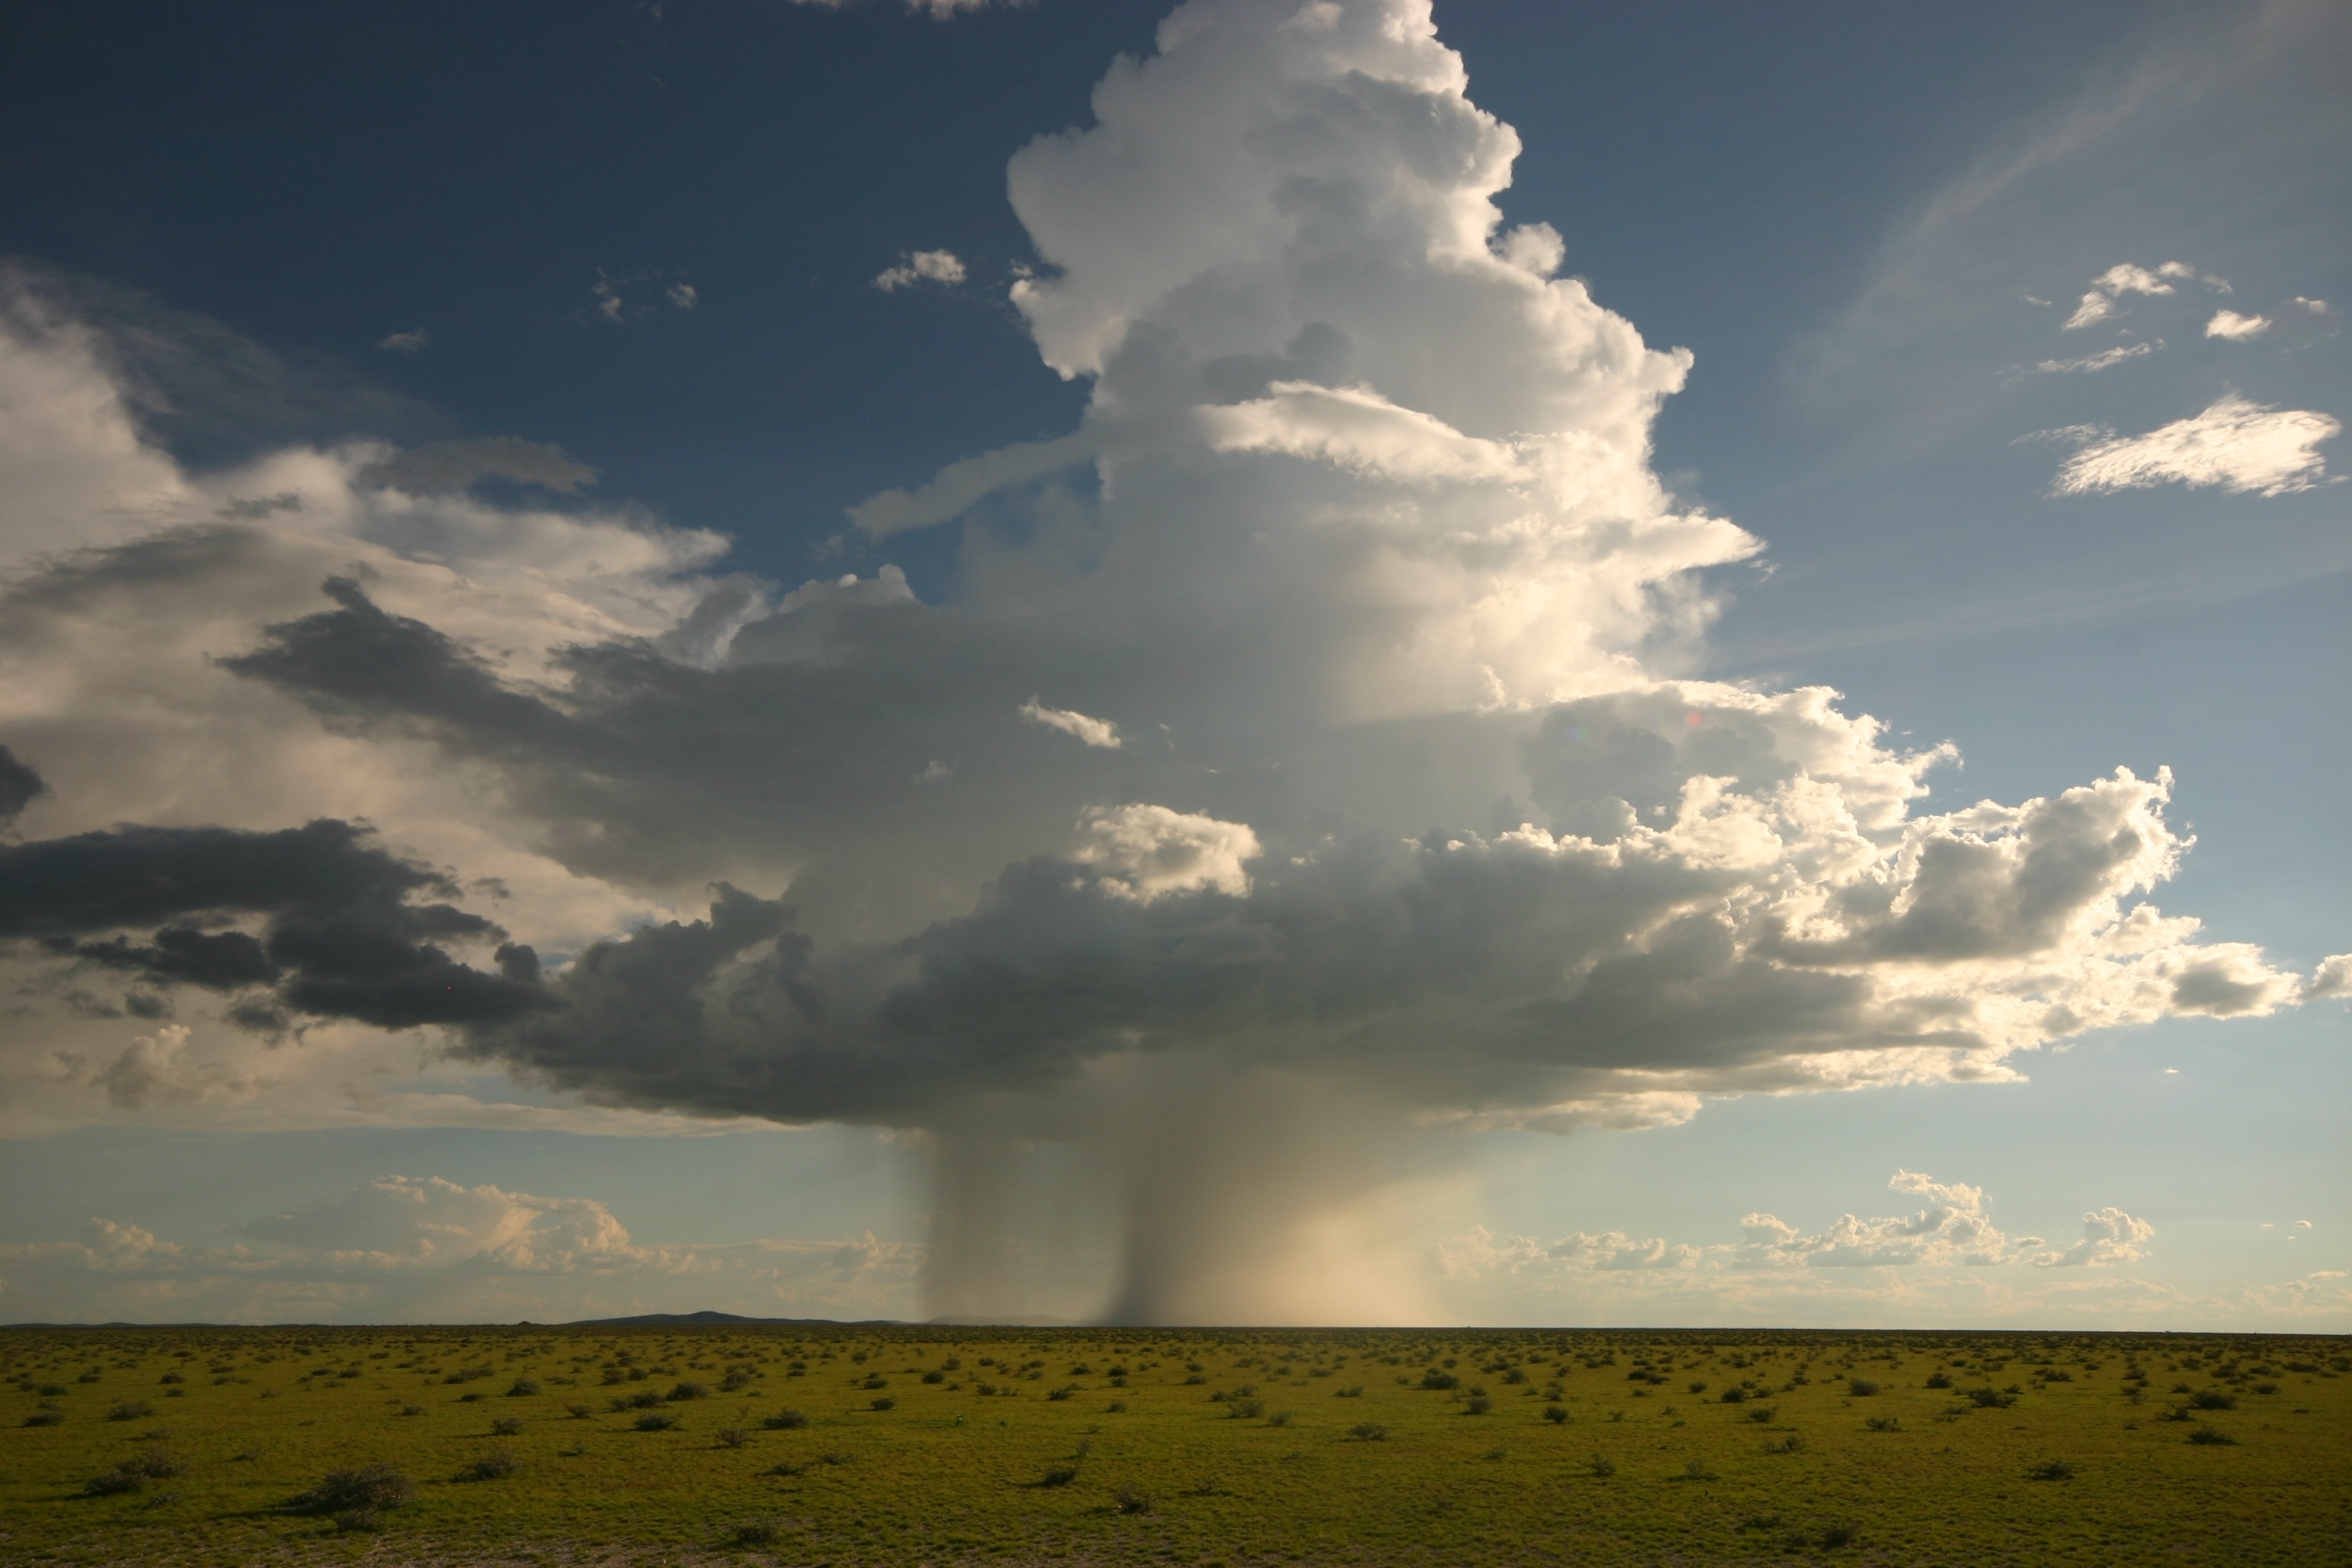
landscape, sea, nature, horizon, cloud, sky, sun, field, prairie, sunlight, morning, rain, dawn, atmosphere, dusk, weather, cumulus, savanna, plain, grassland, meteorological phenomenon, thunder cloud, atmospheric phenomenon